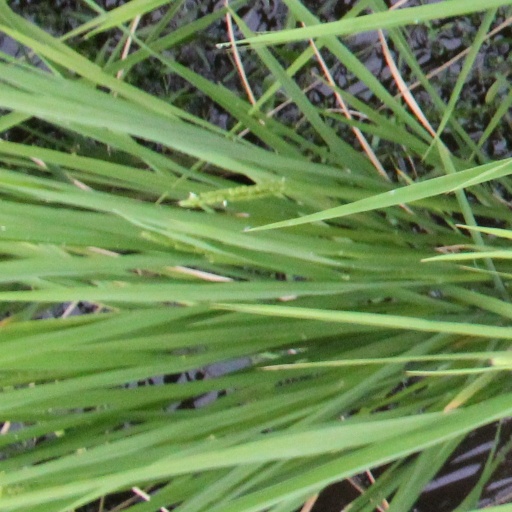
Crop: rice